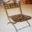
Label: chair